Ryan Giggs

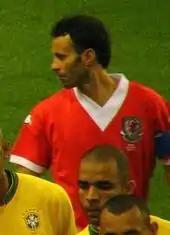
Giggs played for Wales 64 times, but never at a major international tournament.

In May 1991, Giggs made his debut for the Wales Under-21s, a 2–1 victory over Poland in Warsaw. It would turn out to be his only appearance for the team, as he received a call-up to the senior team later that year.